Old master print

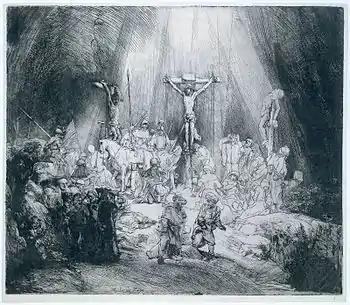
"The Three Crosses", drypoint by Rembrandt, 1653, state III of IV

An old master print (also spaced masterprint) is a work of art produced by a printing process within the Western tradition (mostly by Old Masters). The term remains current in the art trade, and there is no easy alternative in English to distinguish the works of "fine art" produced in printmaking from the vast range of decorative, utilitarian and popular prints that grew rapidly alongside the artistic print from the 15th century onwards. Fifteenth-century prints are sufficiently rare that they are classed as old master prints even if they are of crude or merely workmanlike artistic quality. A date of about 1830 is usually taken as marking the end of the period whose prints are covered by this term.